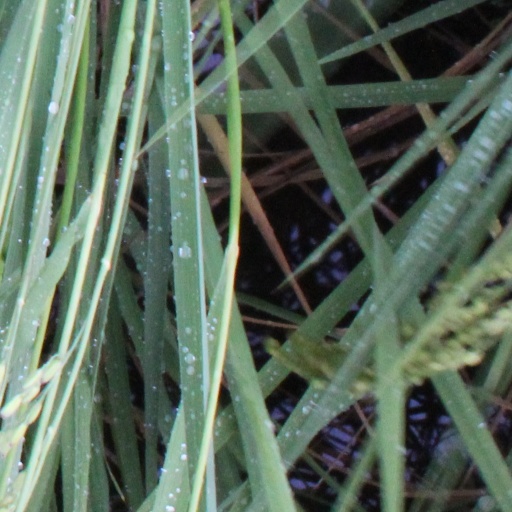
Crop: rice